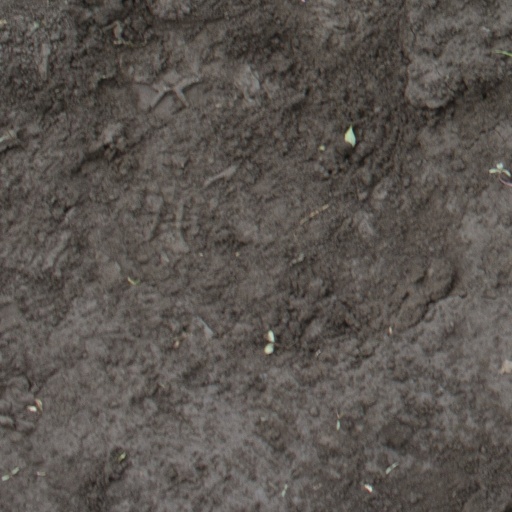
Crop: soybean